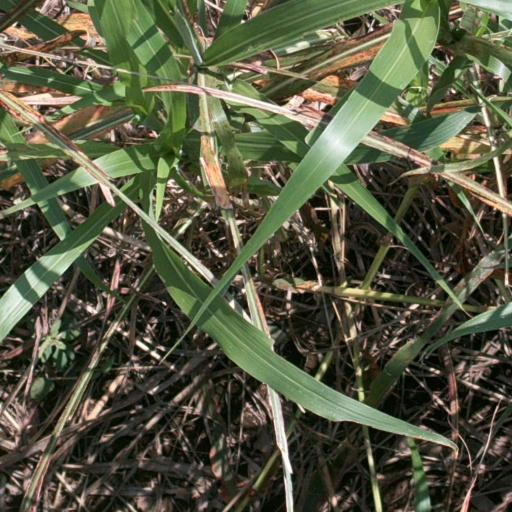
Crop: sorghum